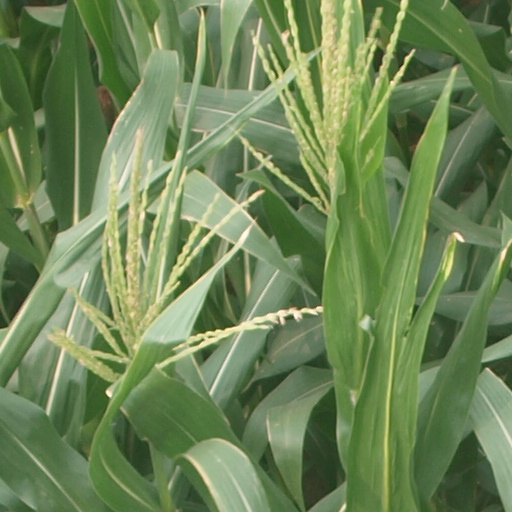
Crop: maize; corn